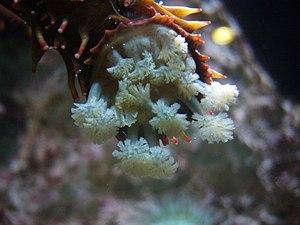
Les Holothuries sont une classe d'animaux marins de l'embranchement des échinodermes au corps mou et oblong, et possédant un cercle de tentacules autour de la bouche. Elles sont aussi appelées concombres de mer ou bêches de mer, et possèdent une grande diversité de sobriquets sur les différentes côtes.